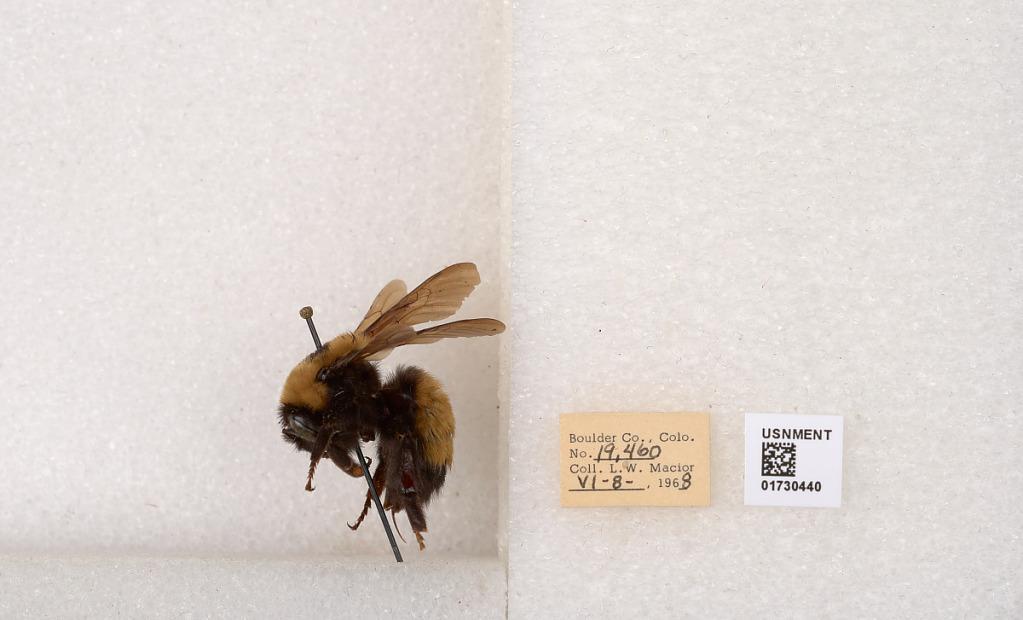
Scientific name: Bombus (Bombus) nevadensis Cresson
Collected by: L. Macior
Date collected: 1968-6-8
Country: United States
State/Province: Colorado
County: Boulder
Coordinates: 40.0925, -105.358